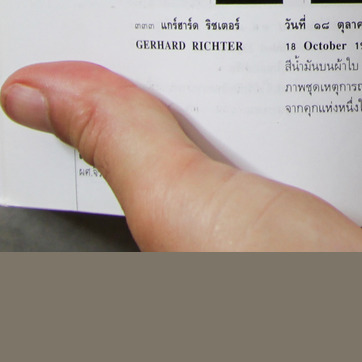
Material: skin